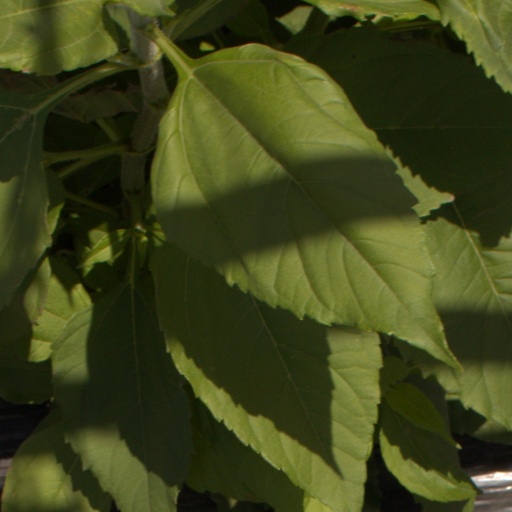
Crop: Jerusalem artichoke